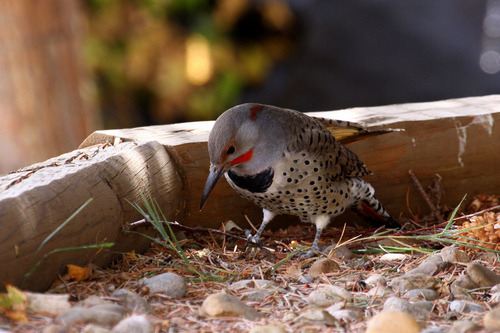
the small bird has a grey head and speckled body with red neck.
a small bird with a long flat bill and a multicolored body.
a bird with red malar stripe, gray throat, and spotted breast.
this is a white bird with black spots who has a long beak and red stripes on its head.
this bird is grey with black spots and has a long, pointy beak.
a small bird with a white belly with black circular spots on it, a black breast, head is grey with a red malar stripe.
a small bird with a multi black polka dot body.
this bird has wings that are black and has a spotted belly
this bird has a solid gray head with bright red malar stripes and a spotted gray body.
this bird has wings that are spotted and has a red throat
Species: Northern Flicker